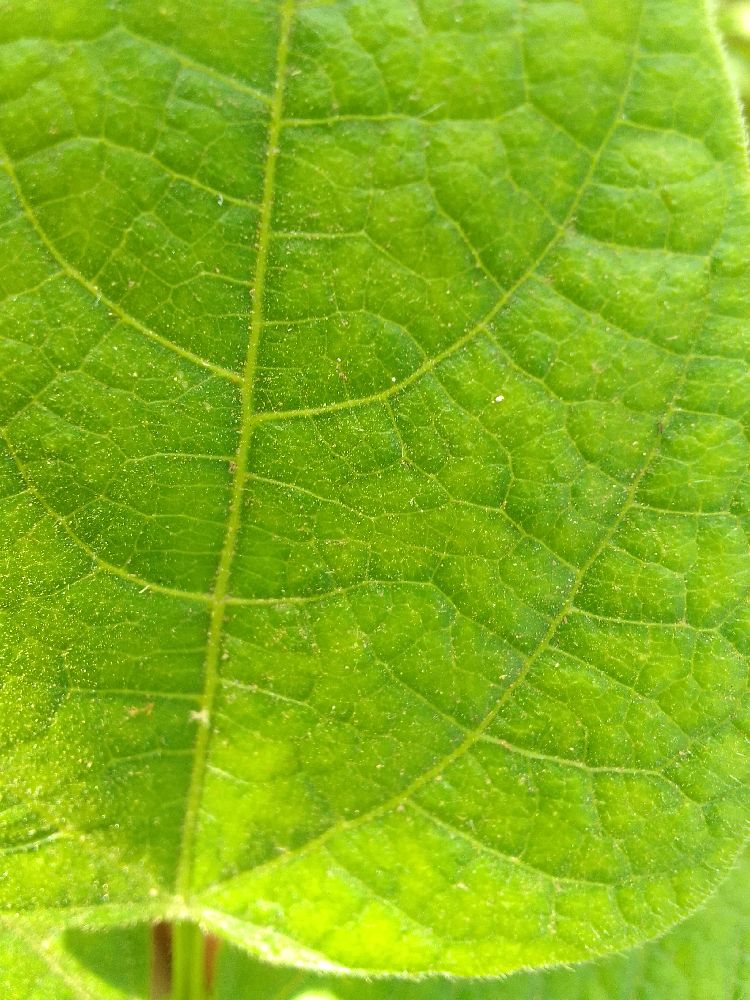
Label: healthy